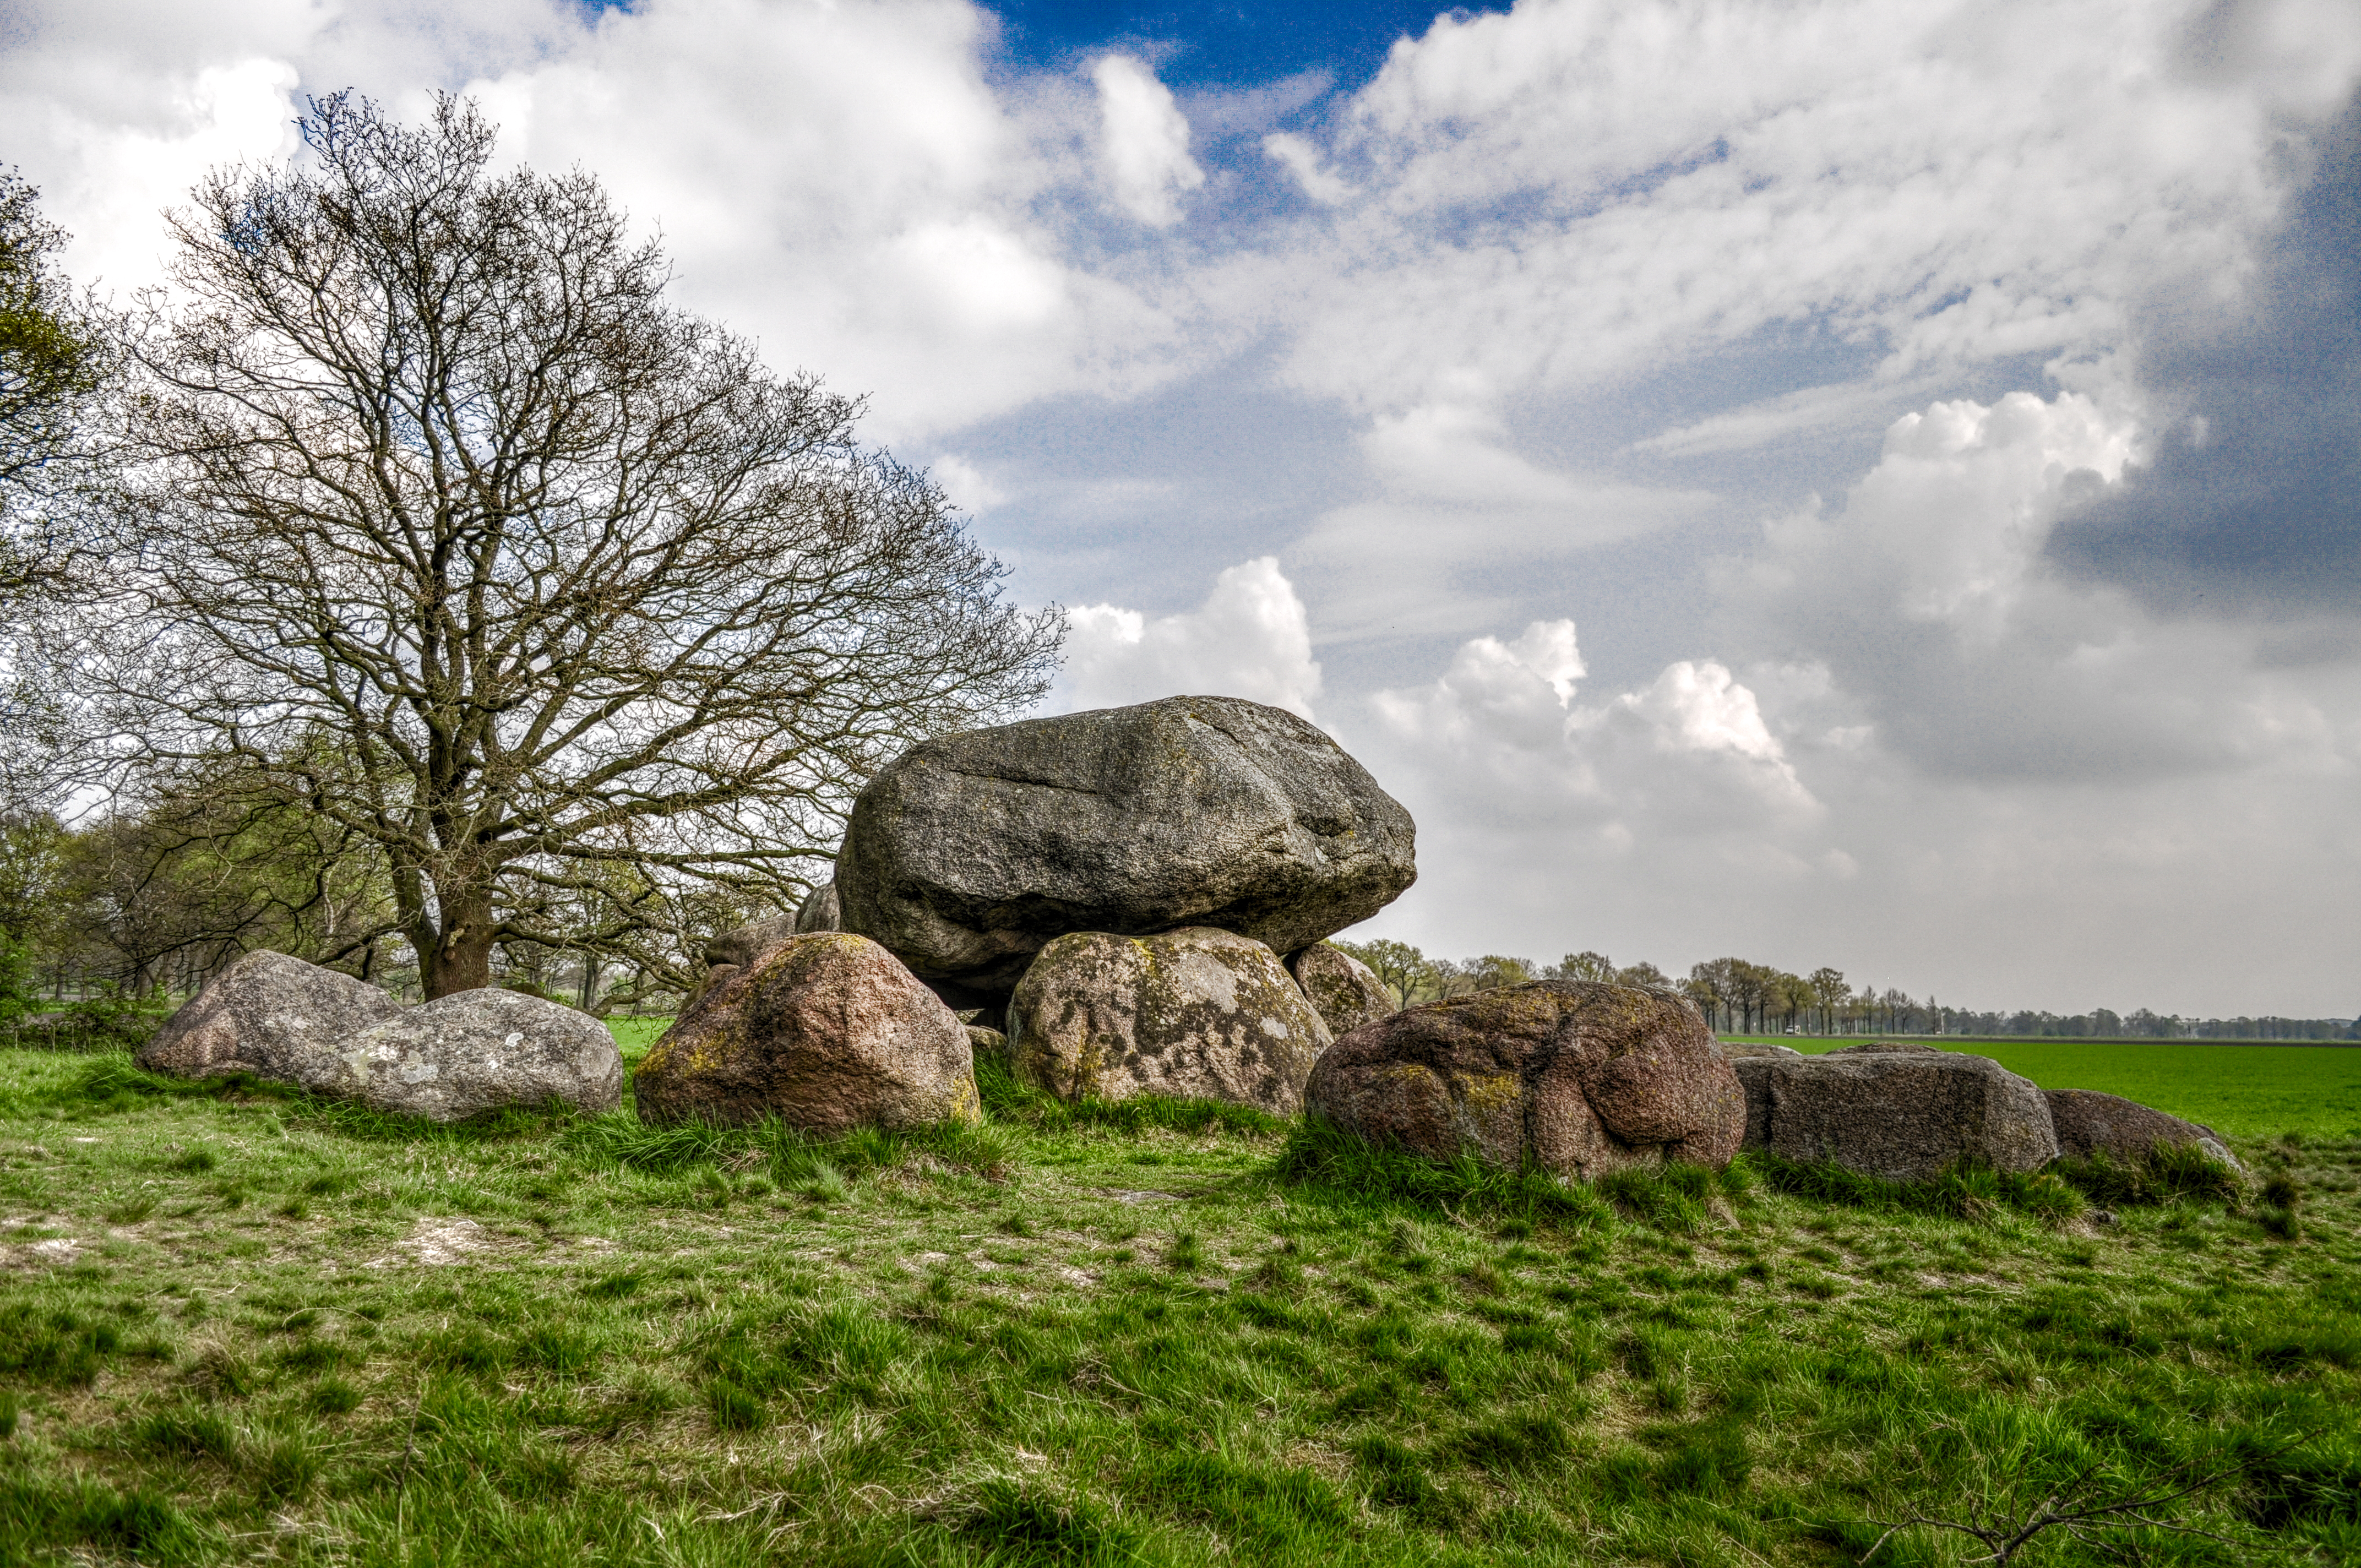
landscape, sea, coast, tree, nature, grass, rock, mountain, hill, terrain, stones, ruins, branches, dolmen, ecosystem, rural area, woody plant